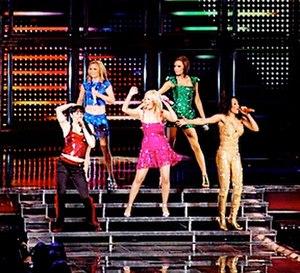
Spice Girls est un groupe de pop anglais formé en 1994 à Londres. Ce girl group est composé à l'origine de cinq chanteuses et danseuses : Victoria Beckham, Melanie Chisholm, Melanie Brown, Geri Halliwell et Emma Bunton.